Salammbô (Rachmaninoff)

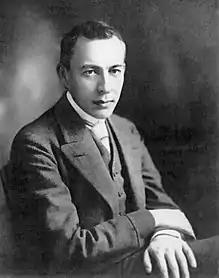
Rachmaninoff in 1902

Salammbô was a projected opera conceived by Russian composer Sergei Rachmaninoff around 1906. It was to be based on "Salammbô", a historical novel by Gustave Flaubert. The idea was long thought about, but Rachmaninoff was unable to find a suitable librettist and aborted the idea when his wife and daughter fell ill.